The Legally Prohibited from Being Funny on Television Tour

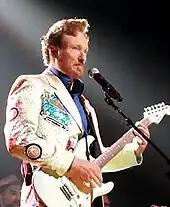
A man in a white jacket and blue shirt plays a white guitar.

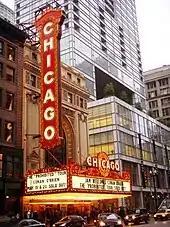
The marquee in front of a theatre, advertising that night's performance.

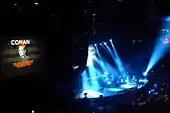
The stage of a concert hall with blue flood lights.

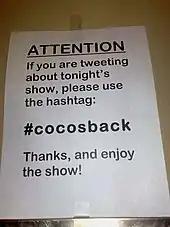
A sign indicating which Twitter hashtag to use when tweeting about the performance.

This show is a part of the "Bonnaroo Music Festival"